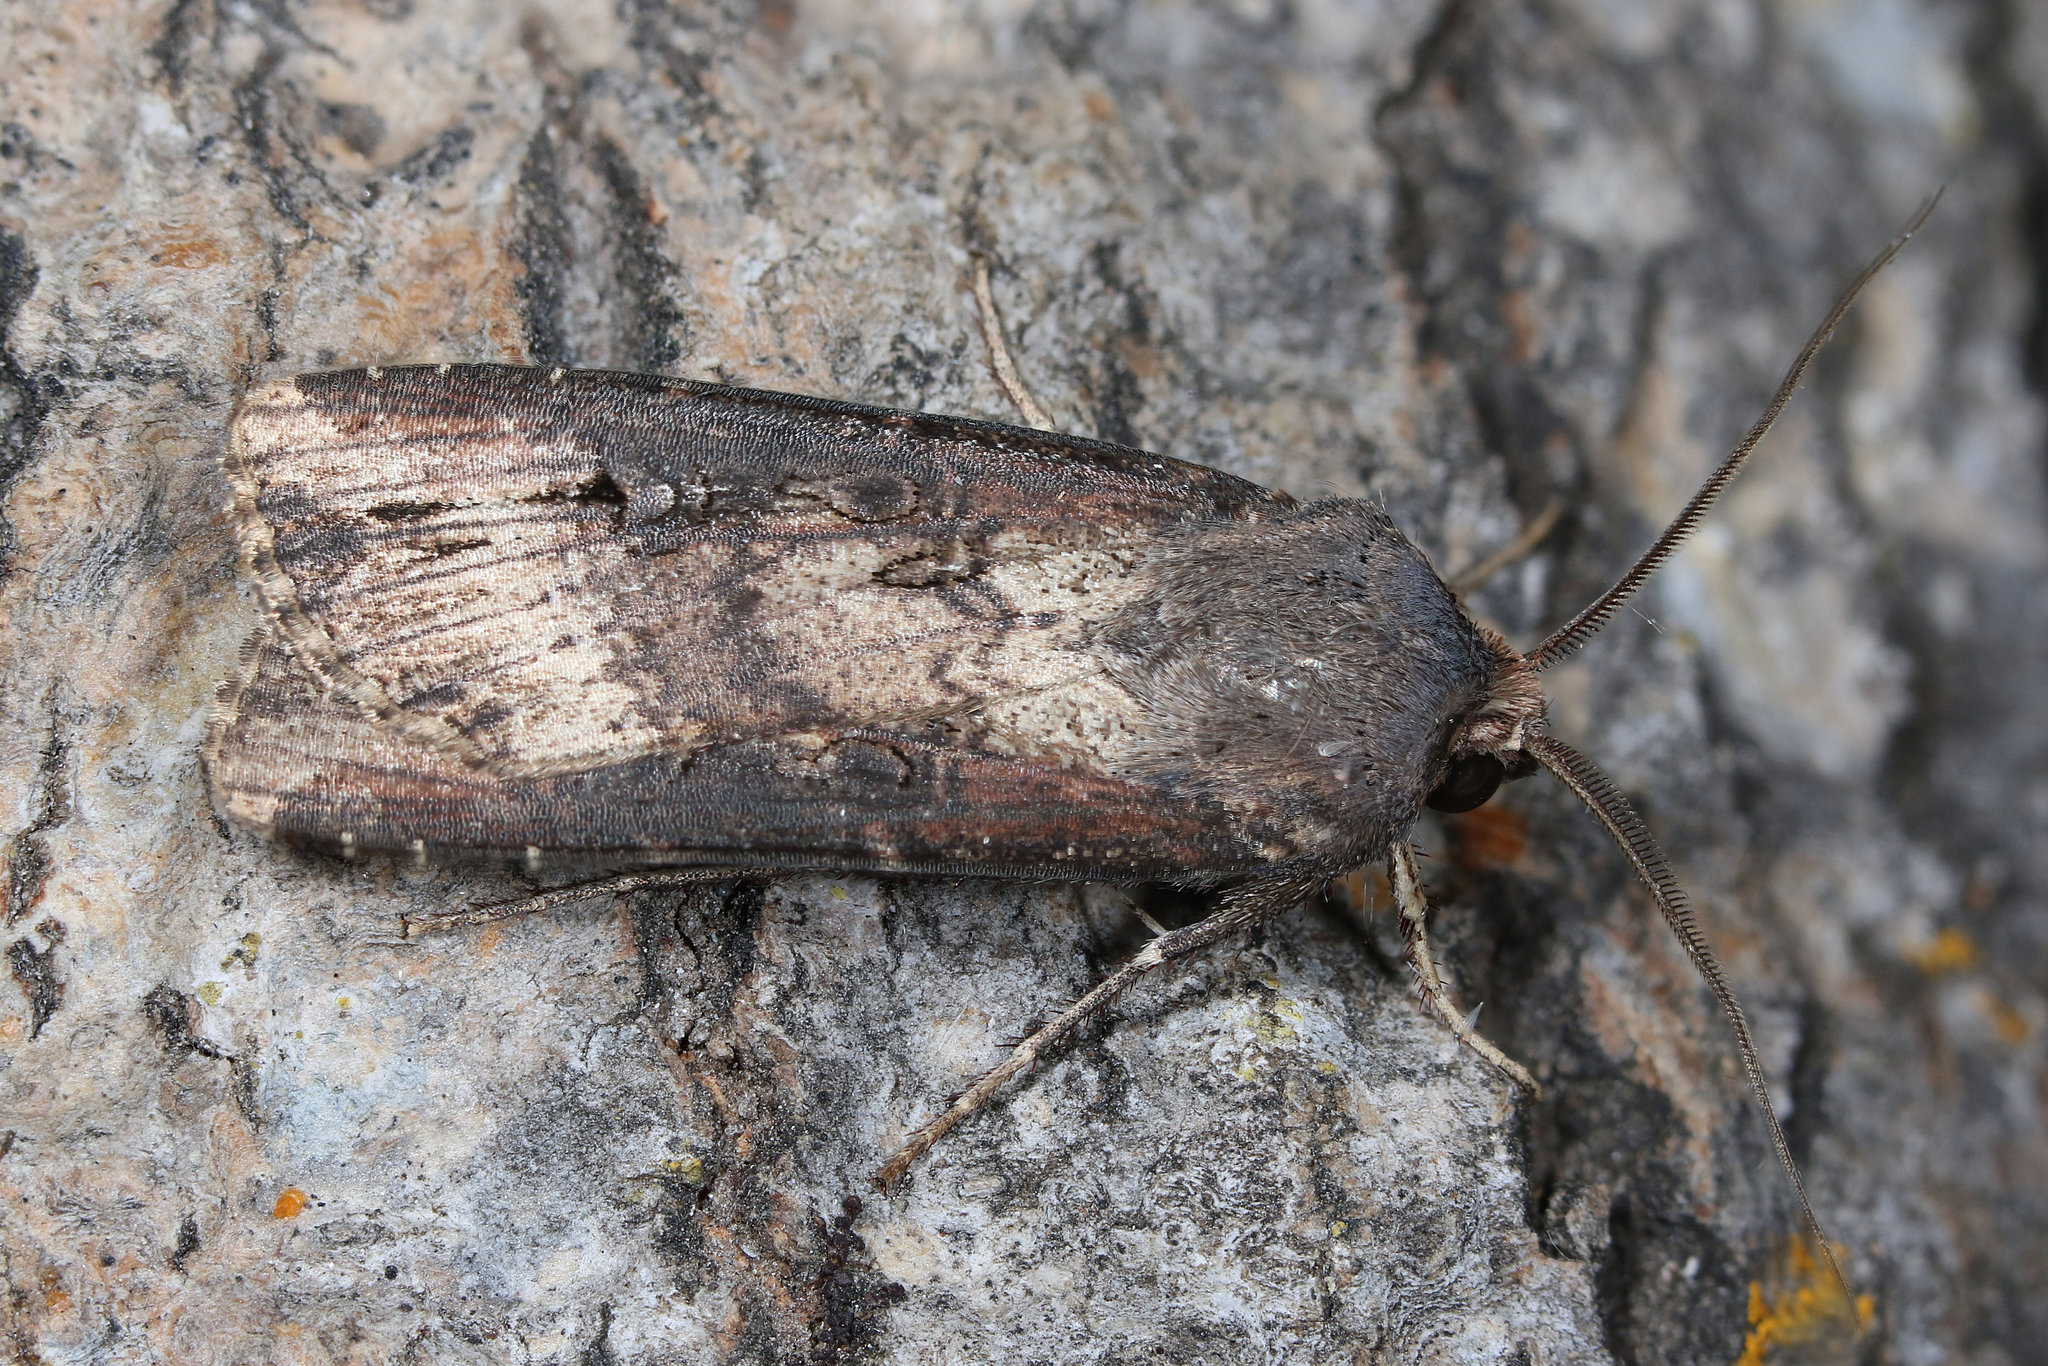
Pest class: cutworms